MBC Gayo Daejejeon

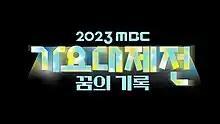
2023 Gayo Daejejeon Title Card

The MBC Gayo Daejejeon is an annual, end-of-the-year South Korean music show broadcast by the Munhwa Broadcasting Corporation (MBC). The event was first held in 1966 as a singing competition, but MBC stopped giving out awards in 2005.